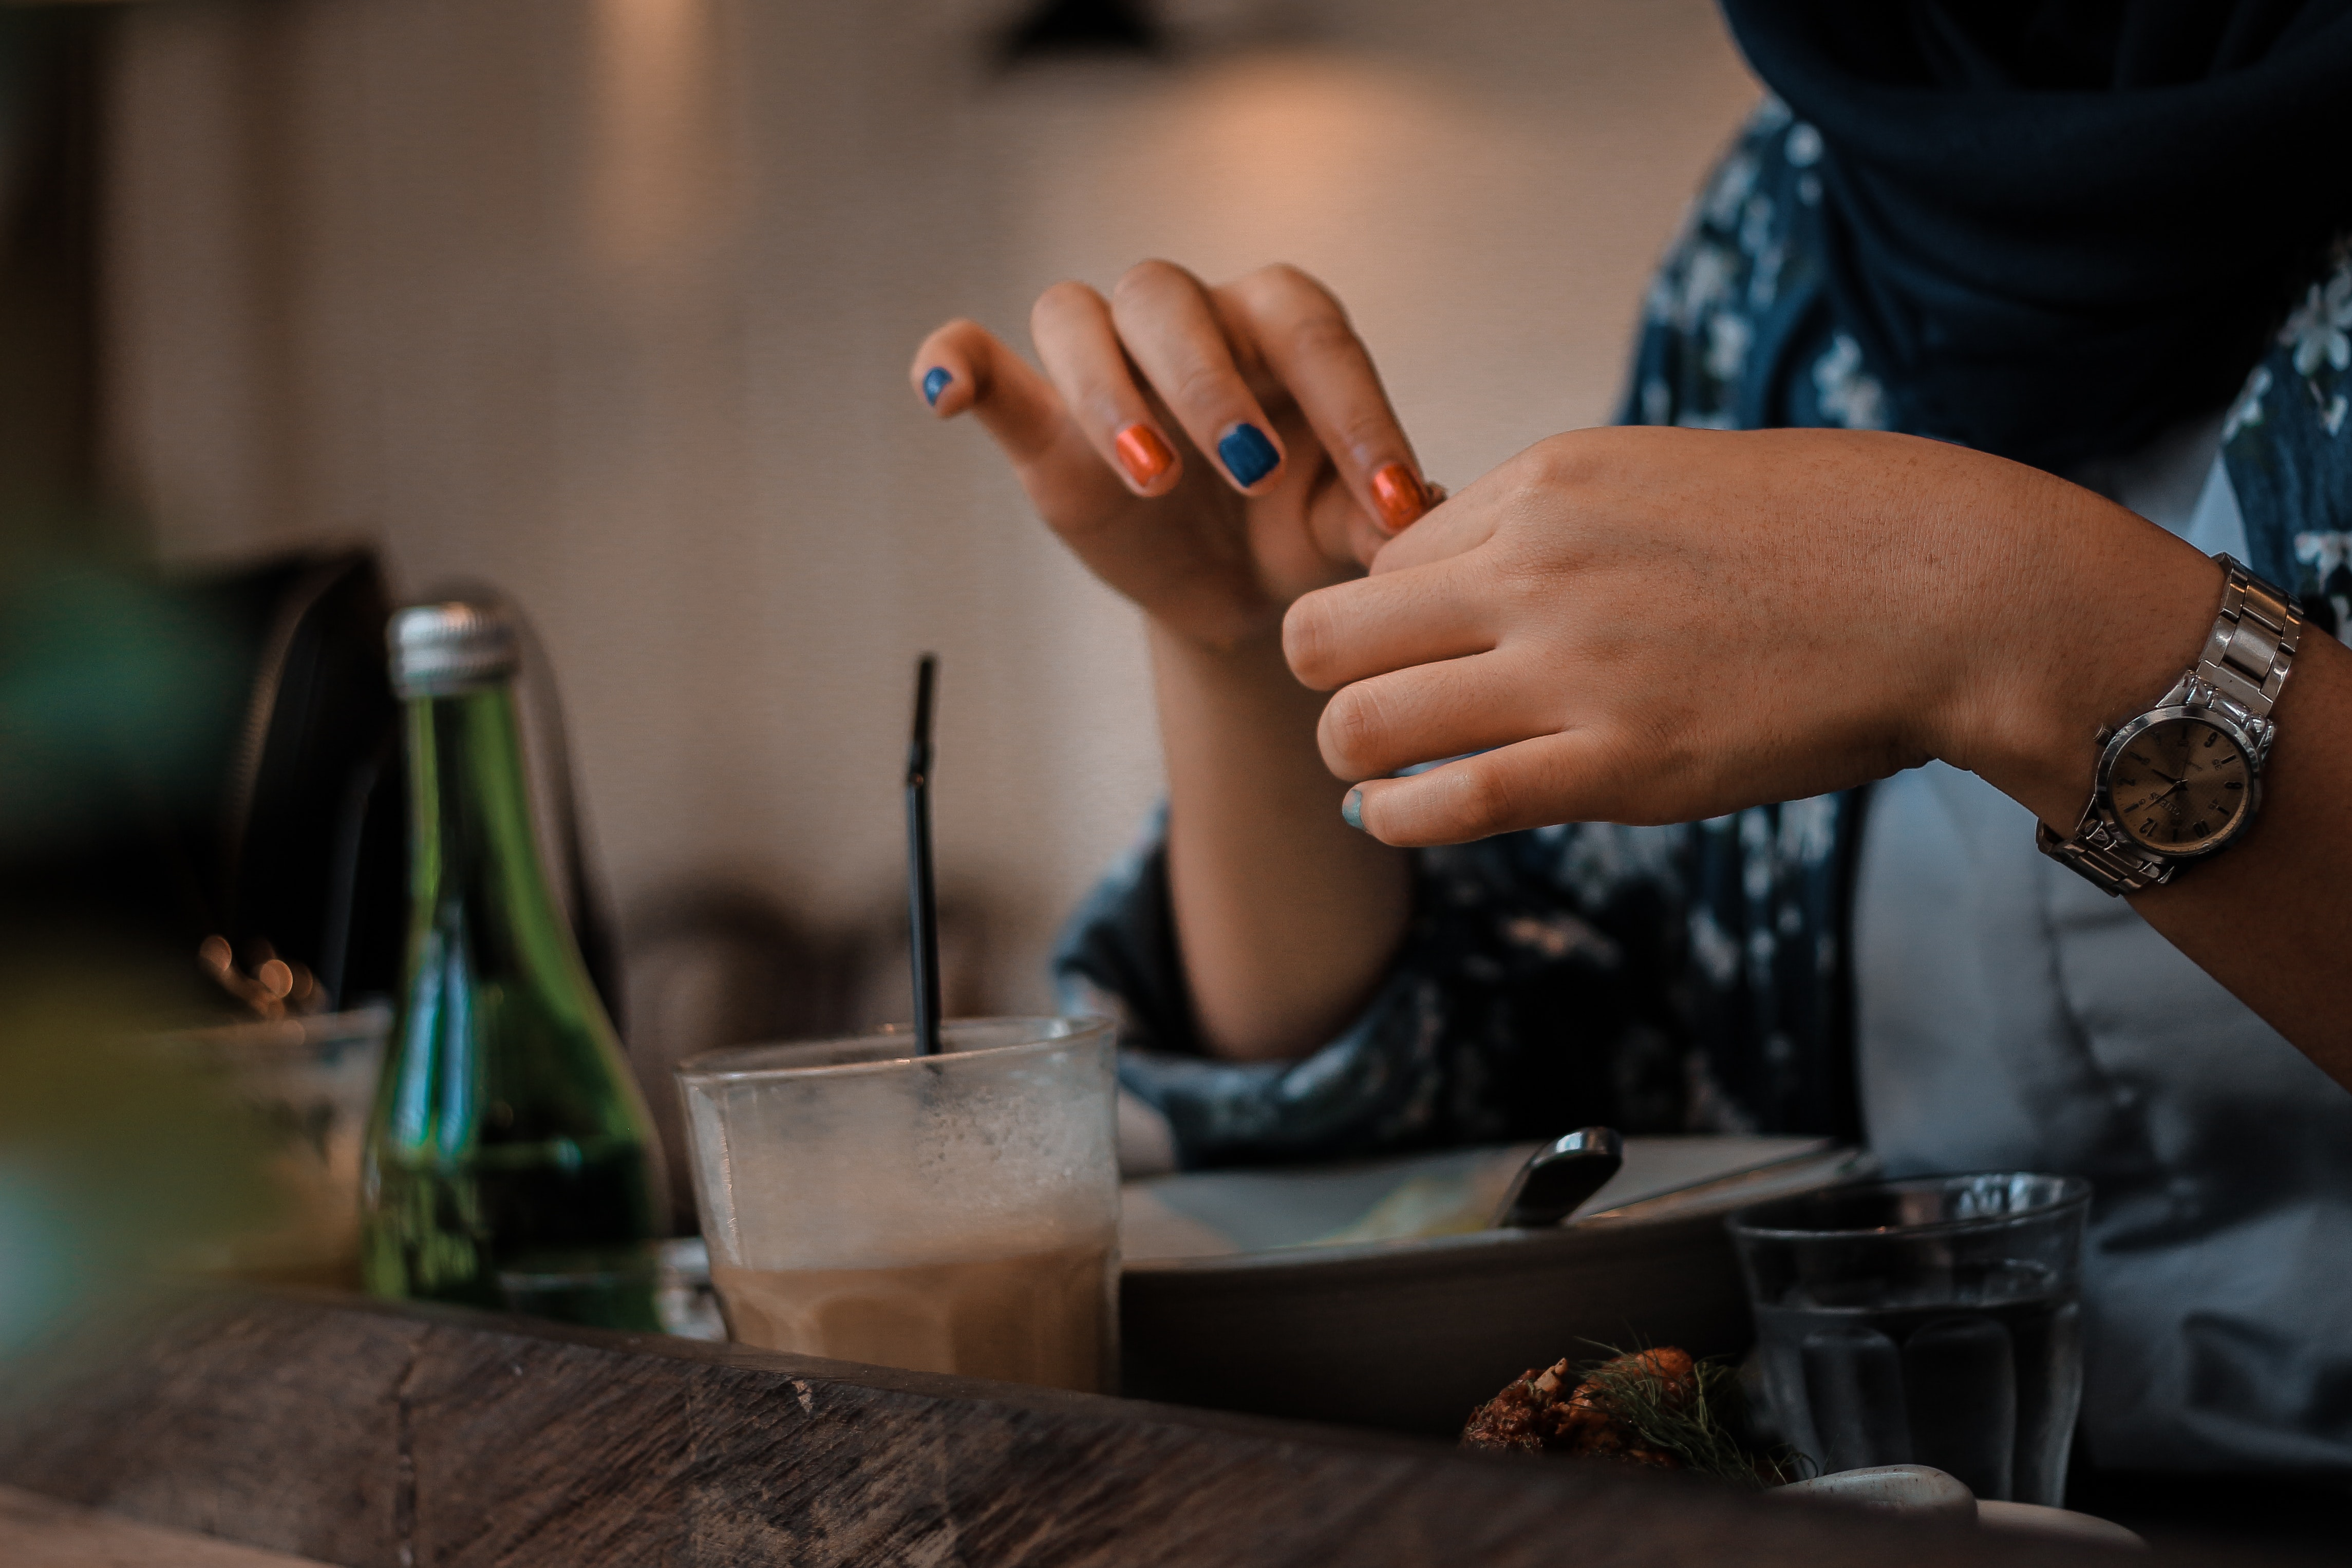
hand, nail, drink, alcohol, finger, liqueur, distilled beverage, glass